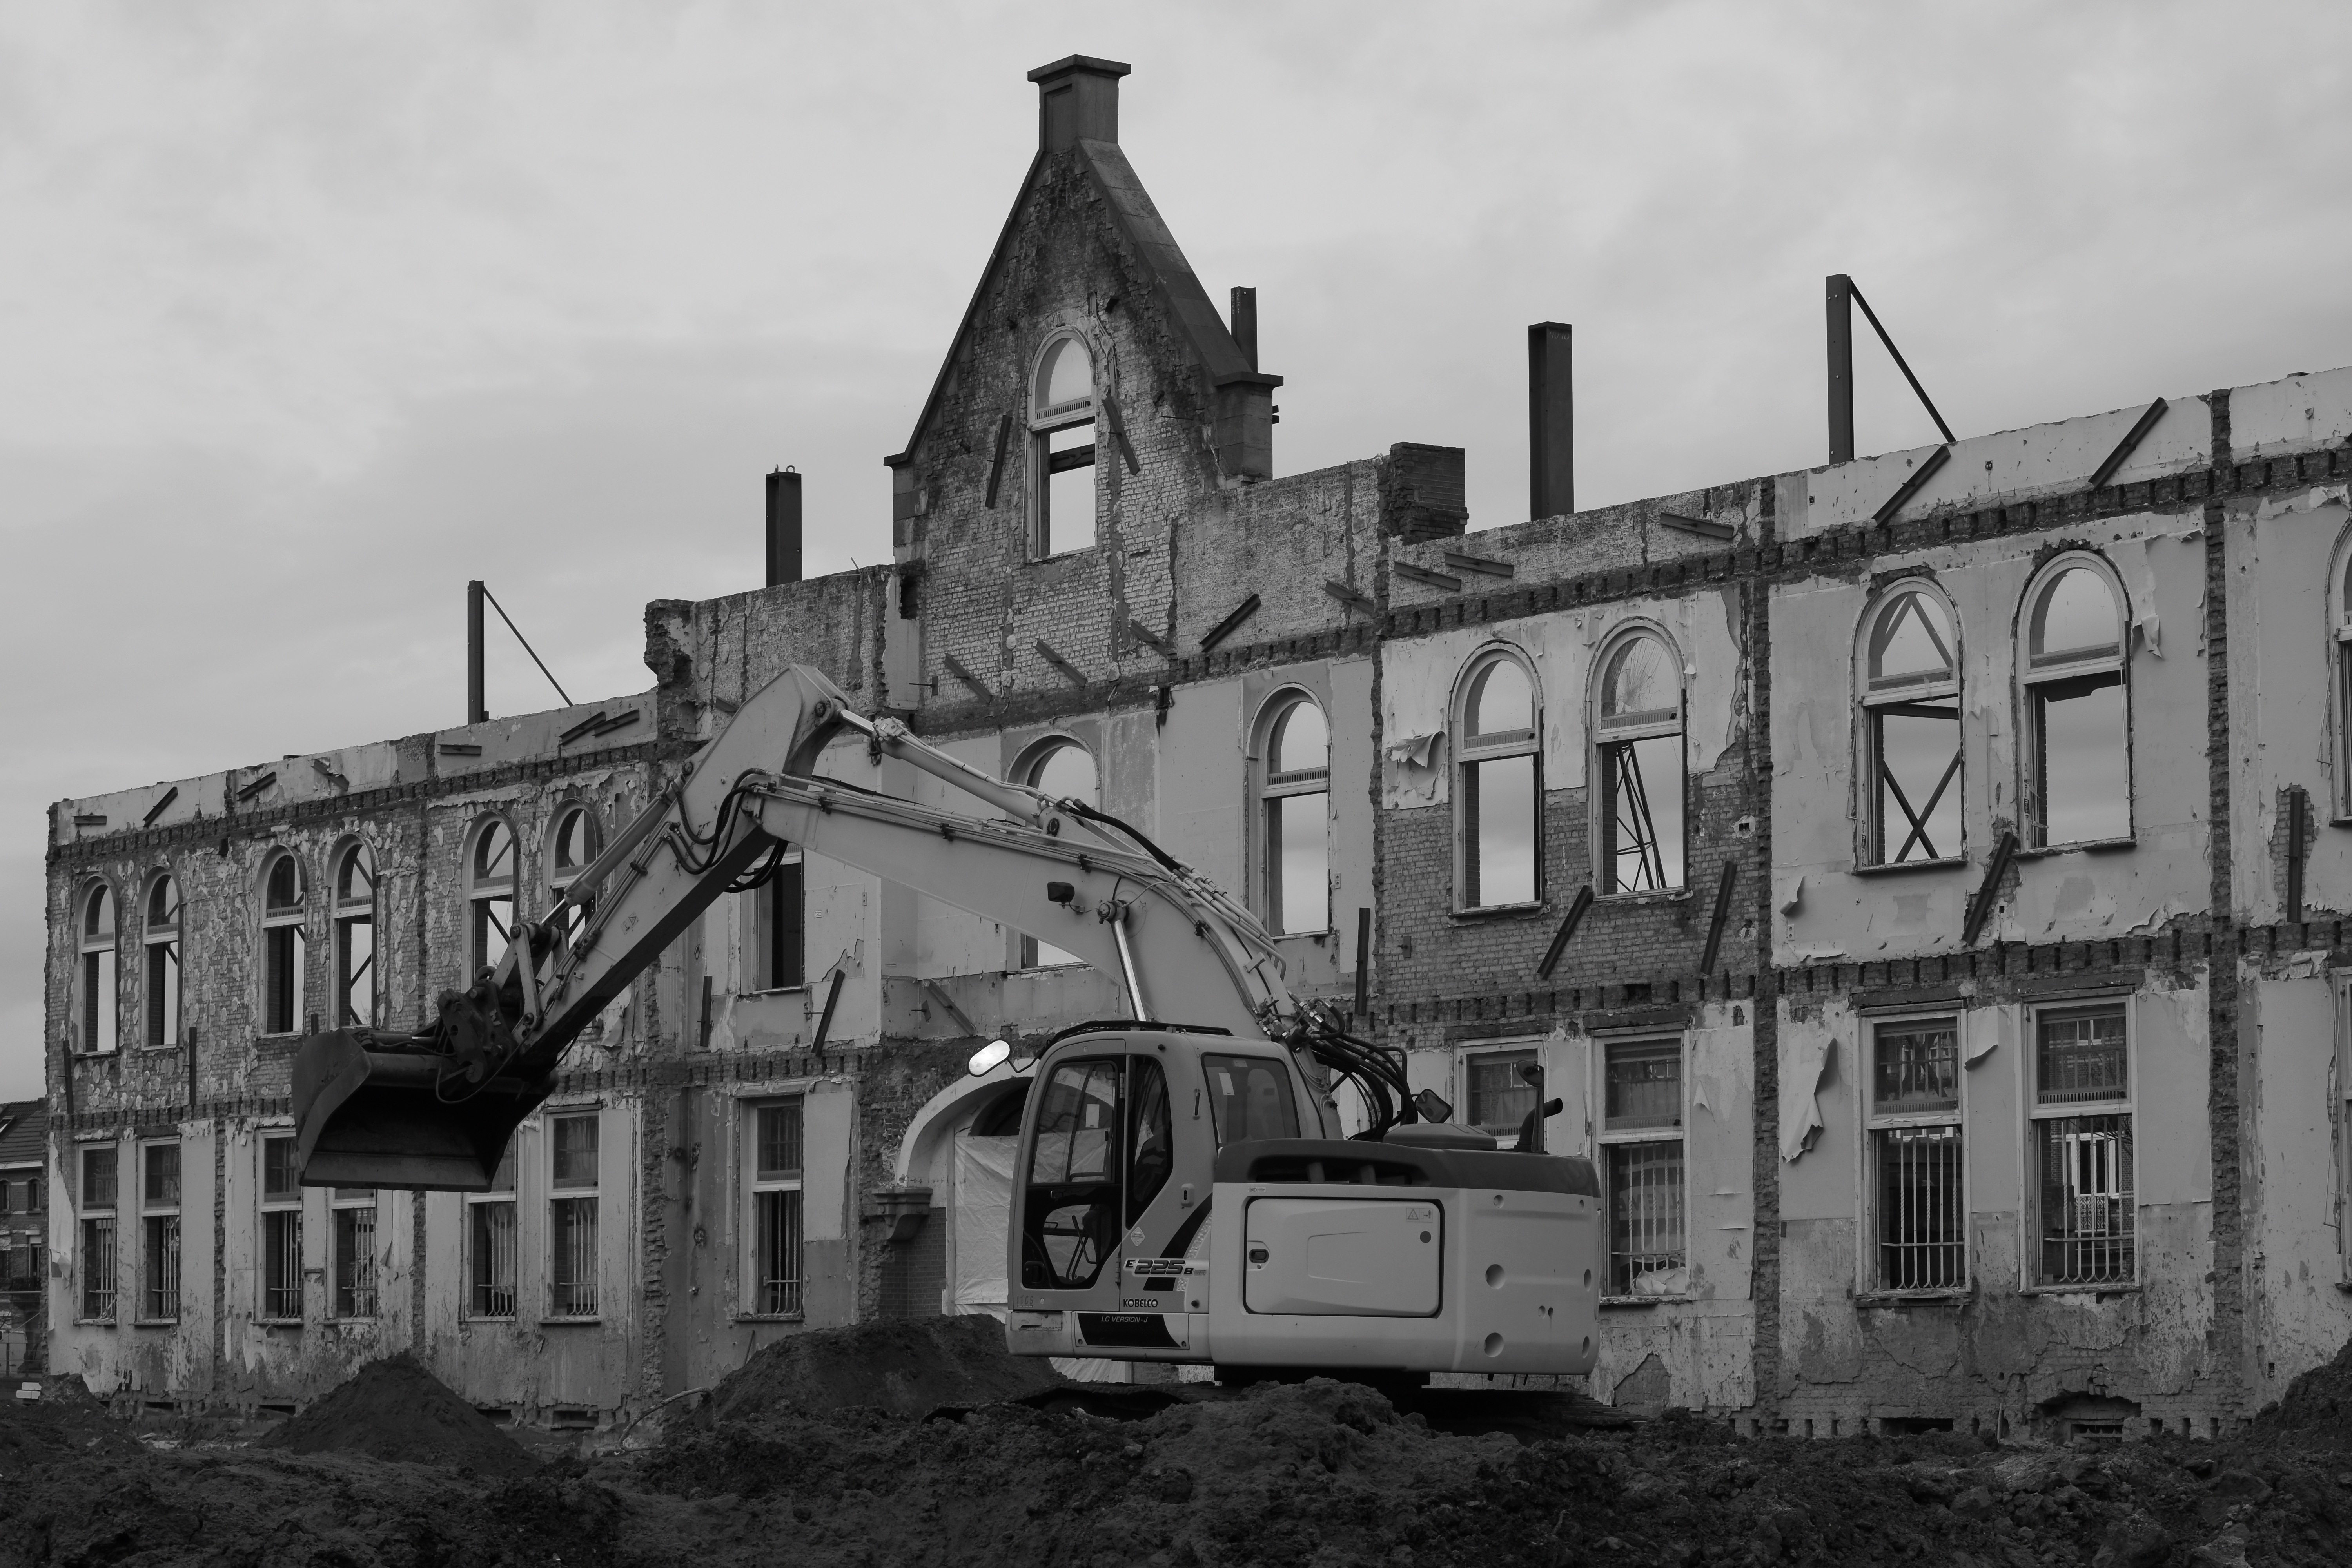
black and white, architecture, street, house, town, building, facade, monochrome, waterway, historic building, ruins, history, excavators, dig, renovation, urban area, monochrome photography, ancient history